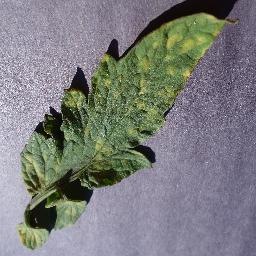
Label: Tomato___Leaf_Mold